Santa Maria della Consolazione

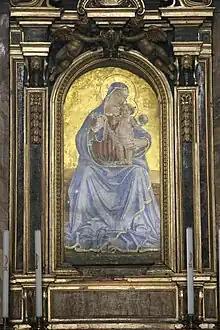
The famed Madonna and Child of Consolation (circa 1385) venerated within the shrine. Pope Urban VIII crowned this image on 7 December 1634.

The church is named after an icon of the Virgin Mary which was placed on this site to console criminals who were tossed down off the cliff above the church, thought to be the Tarpeian Rock from where condemned Ancient Roman criminals were tossed to their death in Ancient Roman times. In 23 June 1385, a condemned nobleman, Giordanello degli Alberini, paid 2 gold florins for the icon to provide consolation for criminals facing death.